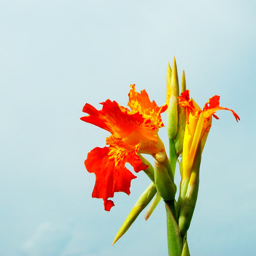
flowers : here are some shots of some flowers i seen walking through the bush .